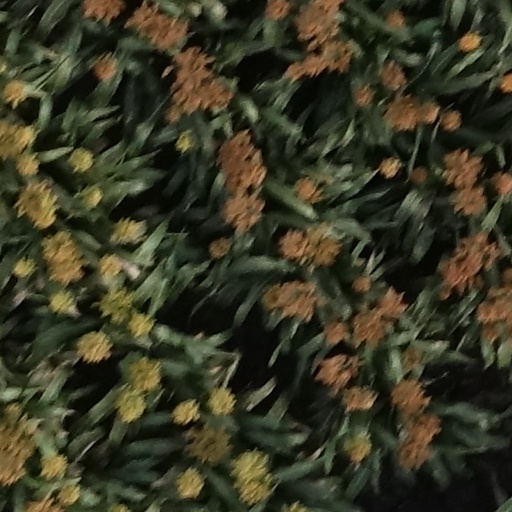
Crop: sorghum